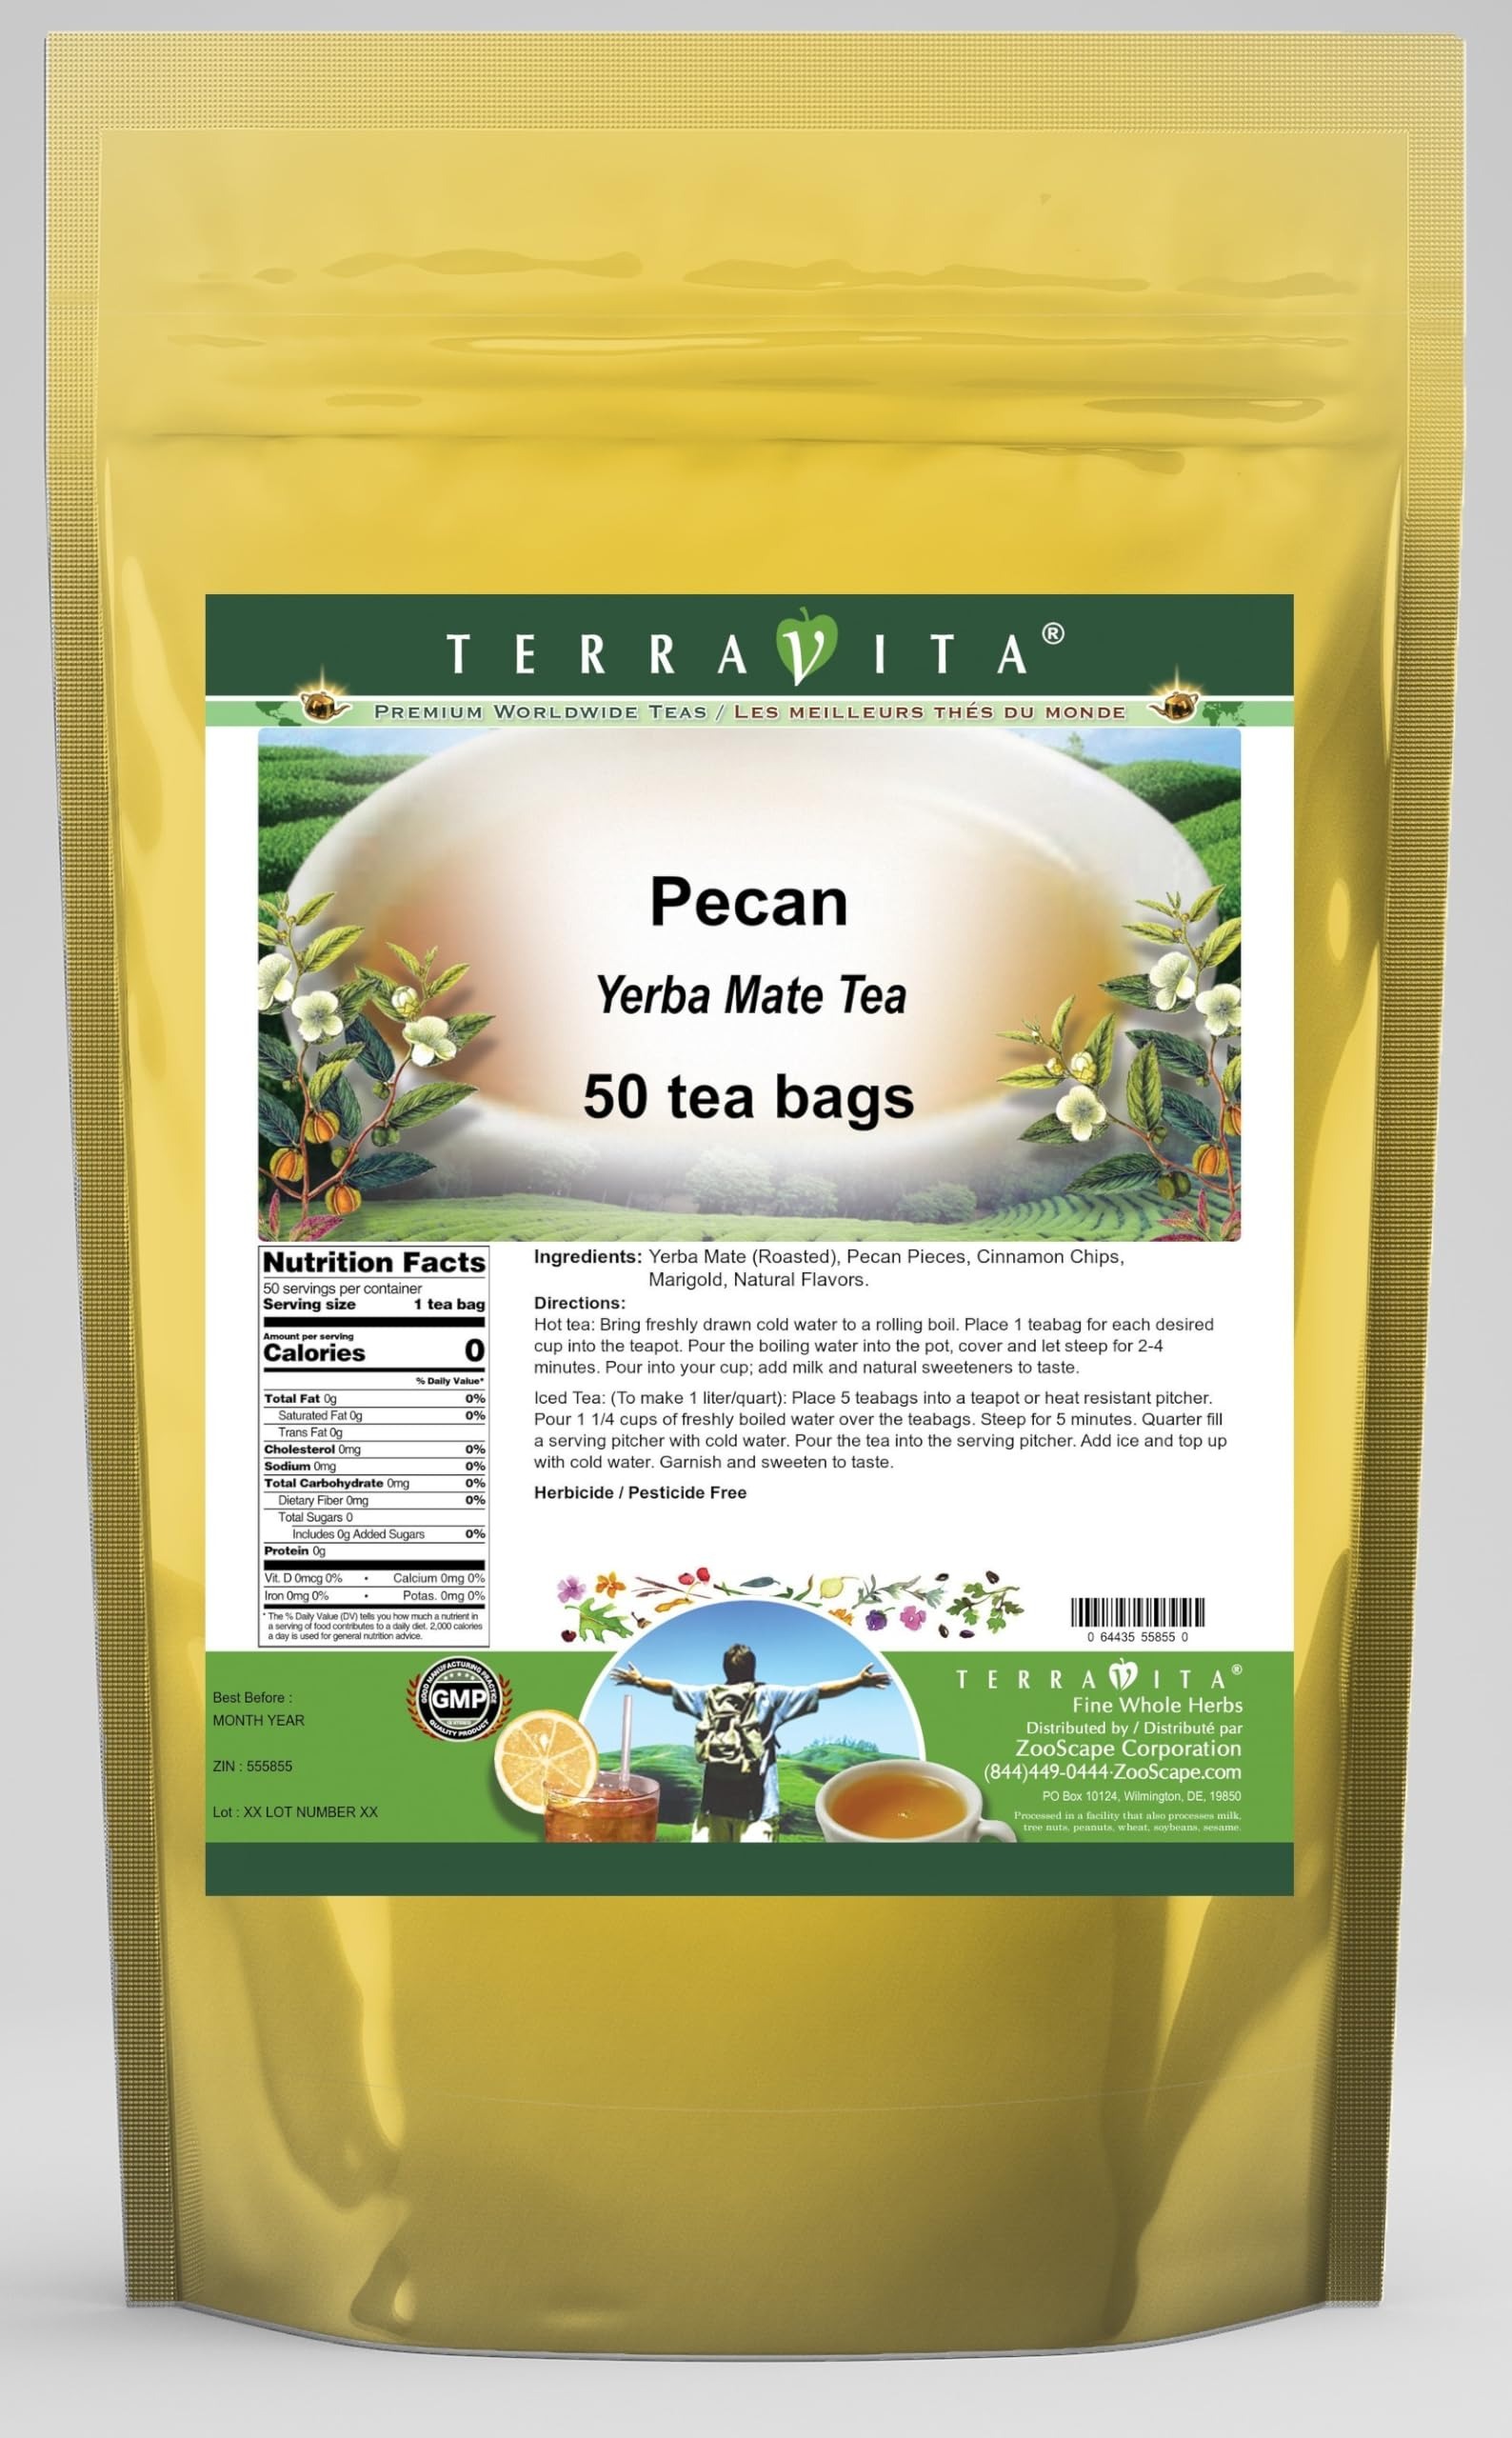
Item Name: Pecan Yerba Mate Tea (50 tea bags, ZIN: 555855) - 2 Pack
Bullet Point 1: Our Pecan Yerba Mate tea is a scrumptuous all-natural flavored Yerba Mate coffee substitute with Pecan Pieces, Cinnamon Chips and Marigold that will refresh you with its terrific taste! You will enjoy the earthy and acidity-free Pecan aroma and flavor again and again! - Ingredients: Yerba Mate, Pecan Pieces, Cinnamon Chips, Marigold and Natural Pecan Flavor.
Bullet Point 2: No fillers.
Bullet Point 3: Manufacturer: TerraVita
Bullet Point 4: Size: 50 tea bags
Bullet Point 5: Yerba Mate Tea Bags - Packed in a convenient upright pouch!
Product Description: Our Pecan Yerba Mate tea is a scrumptuous all-natural flavored Yerba Mate coffee substitute with Pecan Pieces, Cinnamon Chips and Marigold that will refresh you with its terrific taste! You will enjoy the earthy and acidity-free Pecan aroma and flavor again and again! - Ingredients: Yerba Mate, Pecan Pieces, Cinnamon Chips, Marigold and Natural Pecan Flavor. - Hot tea brewing method: Bring freshly drawn cold water to a rolling boil. Place 1 teabag for each desired cup into the teapot. Pour the boiling water into the pot, cover and let steep for 2-4 minutes. Pour into your cup; add milk and natural sweeteners to taste. - Iced tea brewing method: (To make 1 liter/quart): Place 5 teabags into a teapot or heat resistant pitcher. Pour 1 1/4 cups of freshly boiled water over the teabags. Steep for 5 minutes. Quarter fill a serving pitcher with cold water. Pour the tea into the serving pitcher. Add ice and top up with cold water. Garnish and sweeten to taste. - TerraVita is an exclusive line of premium-quality, natural source products that use only the finest, purest and most potent ingredients found around the world. TerraVita is hallmarked by the highest possible standards of purity, potency, stability and freshness. All of our products are prepared with the highest elements of quality control, from raw materials through the entire manufacturing process, up to and including the moment that the bottles or bags are sealed for freshness and shipped out to you. Our highest possible standards are certified by independent laboratories and backed by our personal guarantee. - TerraVita exists to meet and ensure your family's health and wellness without the harmful effects of chemicals and health products. We strive to make all of our products affordable and reliable and are constant
Value: 100.0
Unit: Count

Price: 64.31